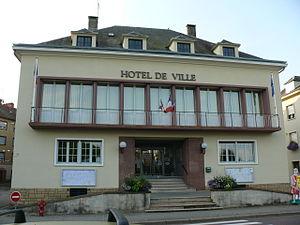
Mairie de Sierck-les-Bains
Sierck-les-Bains [siʁk.le.bɛ̃] est une commune française du département de la Moselle en région Grand Est.